2021 FA Trophy final

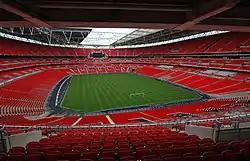
Wembley Stadium hosted the final

The 2021 FA Trophy final was an association football match played between Hereford and Hornchurch at Wembley Stadium, London, England on 22 May 2021. It was the final match of the 2020–21 FA Trophy, the 52nd season of the FA Trophy. Hornchurch won the match 3–1, securing their maiden FA Trophy.